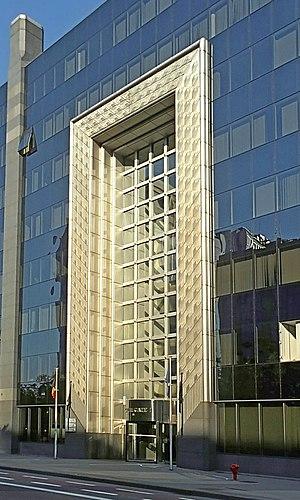
Belgique - Bruxelles - Boulevard Roi Albert II - North Gate I (Architecture postmoderne en Belgique - Atelier d'architecture de Genval - 1995)
L'Atelier d'architecture de Genval est un bureau d'architectes belge qui fut le pionnier de l'architecture postmoderne en Belgique.
En Belgique, le postmodernisme en architecture apparaît dès la fin des années 1970, en réaction à l'architecture moderniste et fonctionnaliste, avec la construction de l'immeuble « Stéphanie 1 » par l'Atelier d'architecture de Genval, fondé par André Jacqmain.